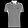
Label: T - shirt / top